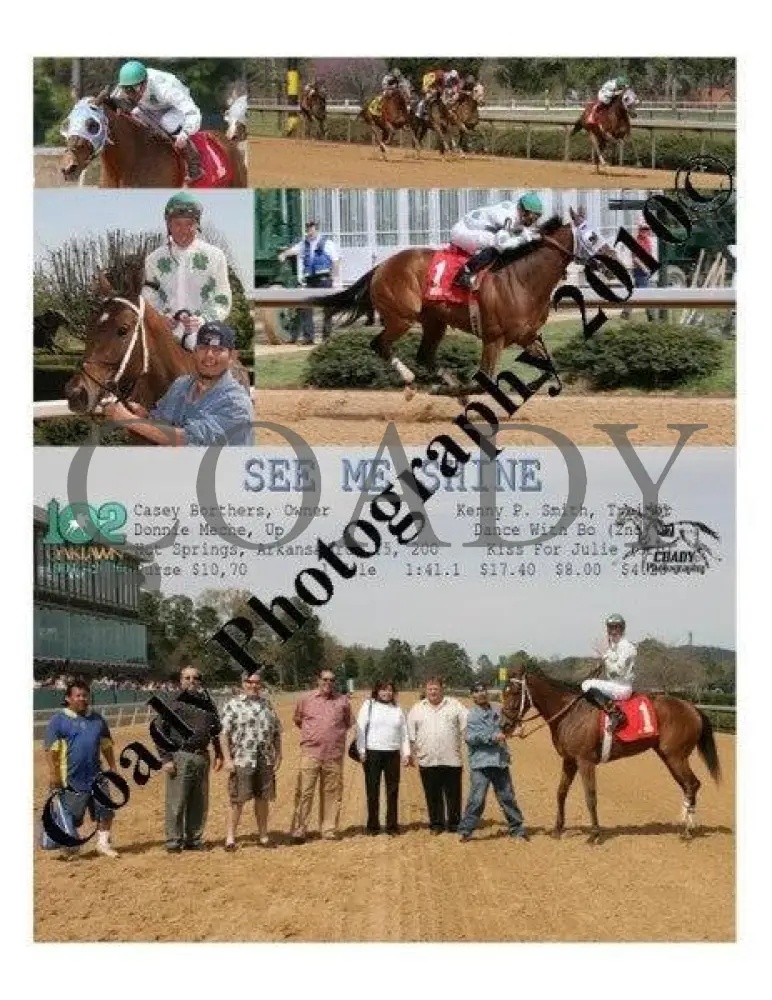
SEE ME SHINE -  - 3 15 2006
SEE ME SHINE - - 3/15/2006 - Purse $10,700 - 1 Mile 1:41.1 - Donnie Meche, Up - Casey Borthers, Owner - Kenny P. Smith, Trainer -
Brand: Coady Media
Category: Arts & Entertainment > Hobbies & Creative Arts > Collectibles > Sports Collectibles